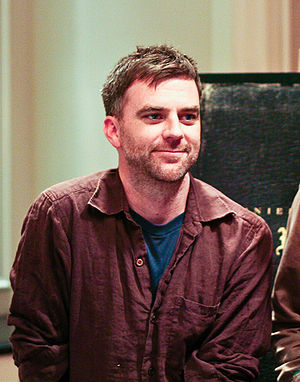
Paul Thomas Anderson
Paul Thomas Anderson er en amerikansk filminstruktør.